Orlando Pirates F.C.

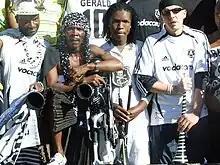
Orlando Pirates supporters

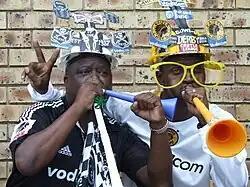

Over the years, Orlando Pirates, also known as 'The Happy People', have accumulated a record of successes having won the National Professional Soccer League title in 1971, 1973, 1975 and 1976, the National Soccer League title in 1994, and the Premiership title four times, in 2001, 2003, 2011 and 2012. Their first-place finish in the 2010–11 domestic league campaign generated much excitement among the club's vast fan base.